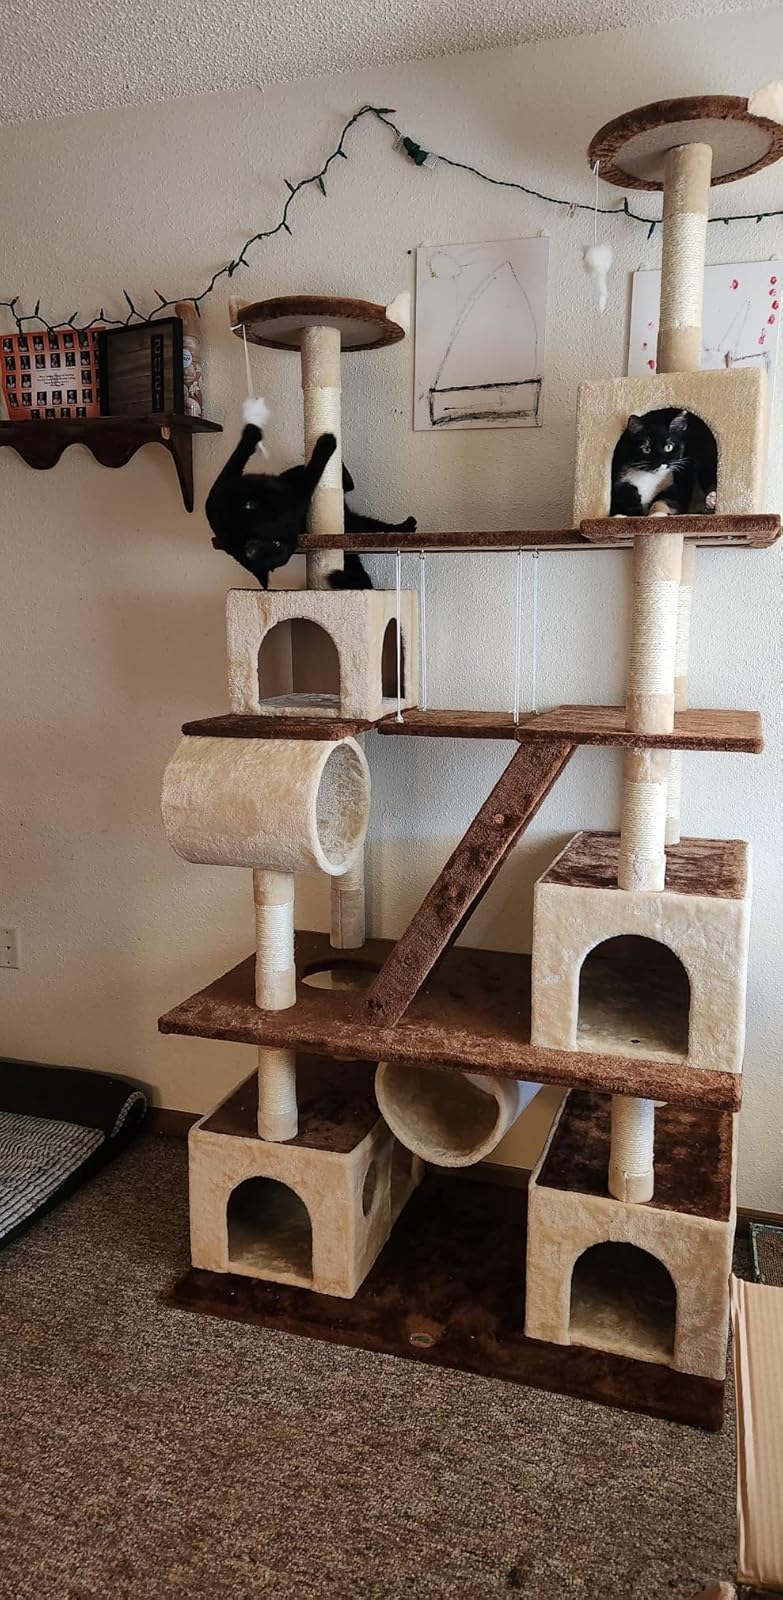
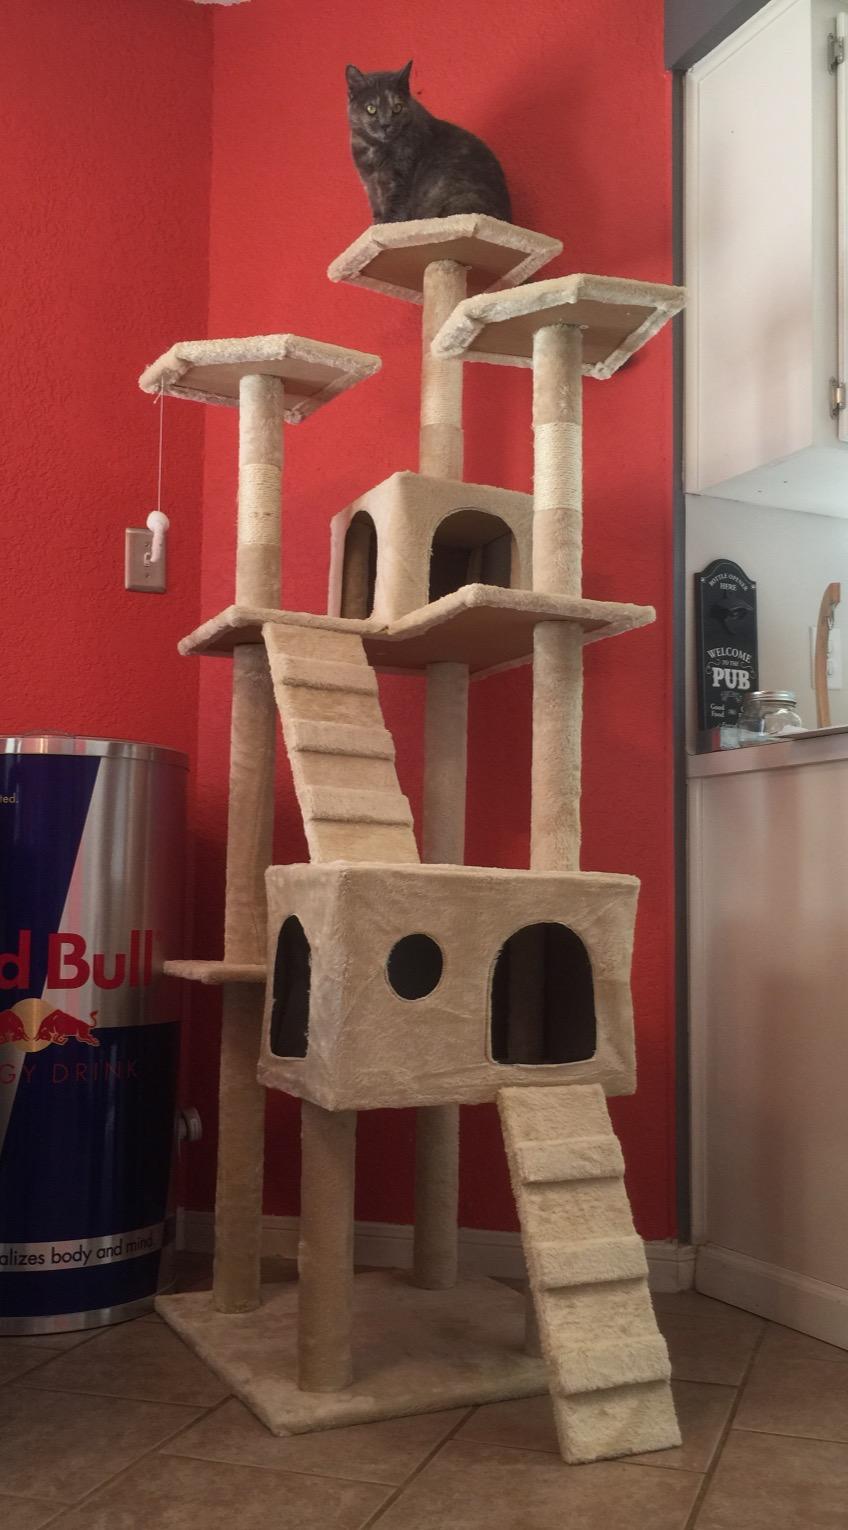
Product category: items_cat tree
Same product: no